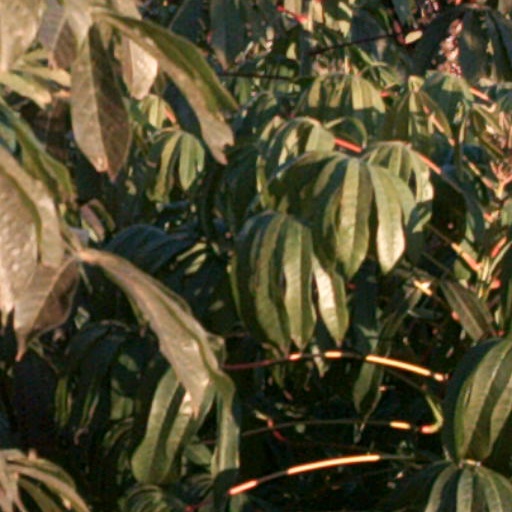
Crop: cassava